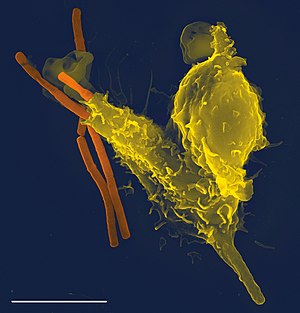
Immunforsvar
En neutrofil (gul) i gang med at æde en miltbrand bakterie (orange).
Immunforsvaret er kroppens forsvar mod fremmede organismer, primært bakterier, svampe, virus og parasitter. Kroppens immunforsvar består af millioner af forskellige hvide blodlegemer, der hver især kan genkende én bestemt form for fremmede celler. Når en fremmed celle, for eksempel et virus, kommer ind i kroppen, vil de hvide blodlegemer angribe og forsøge at dræbe de fremmede celler.